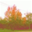
Label: maple_tree